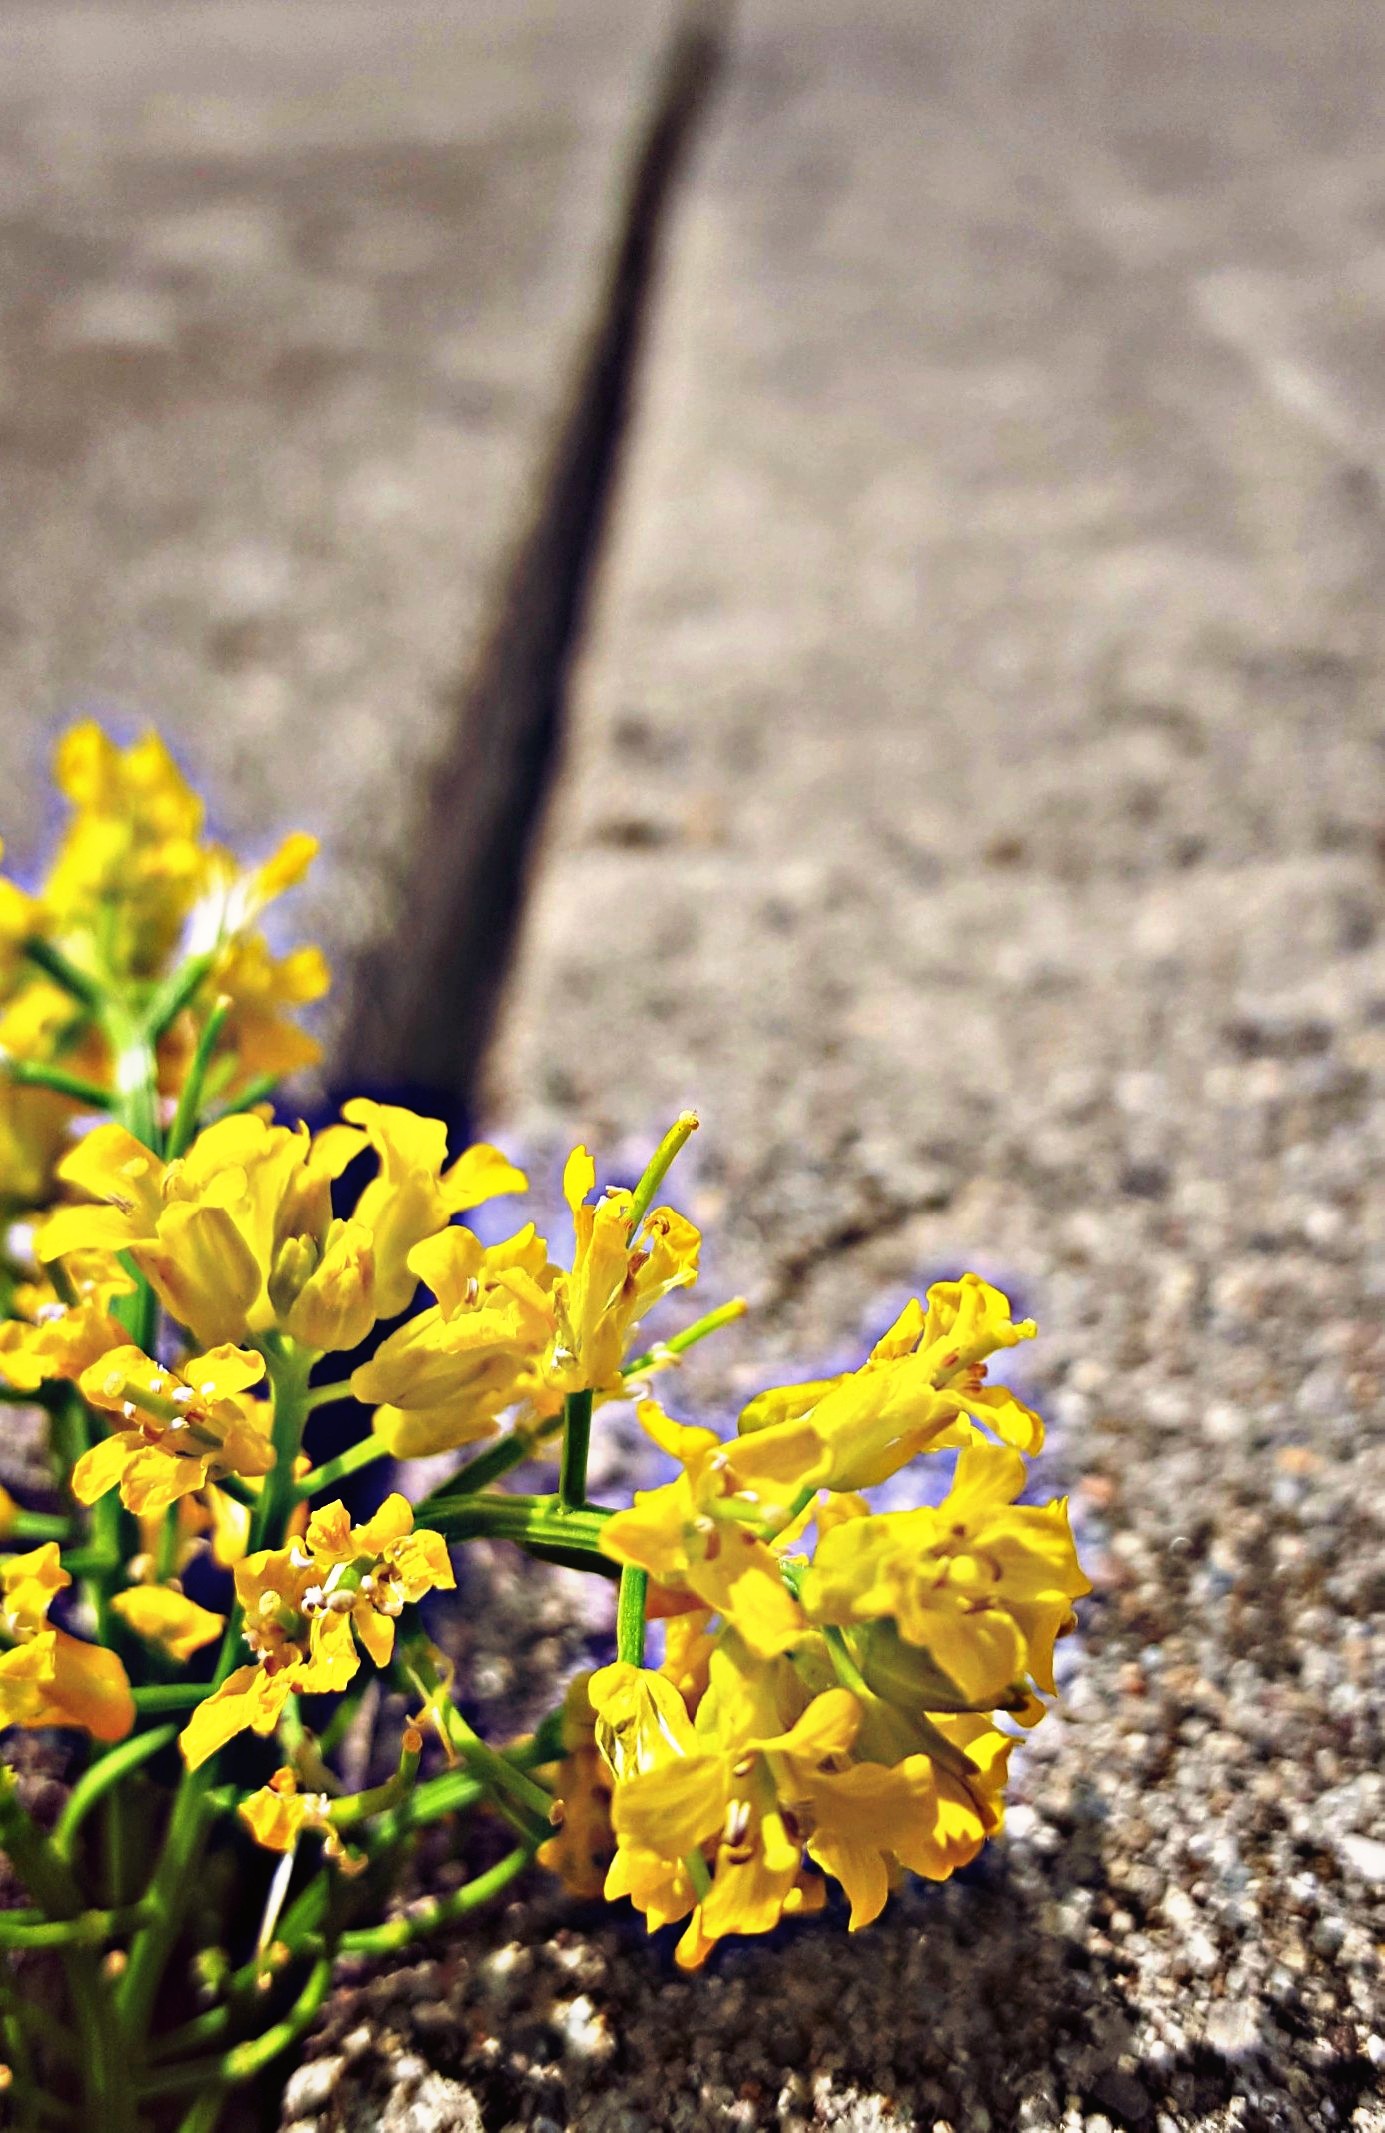
city, power, yello, flower, flowering plant, yellow, plant, cowslip, spring, wildflower, canola, wallflower, rapeseed, mustard and cabbage family, herbaceous plant, perennial plant